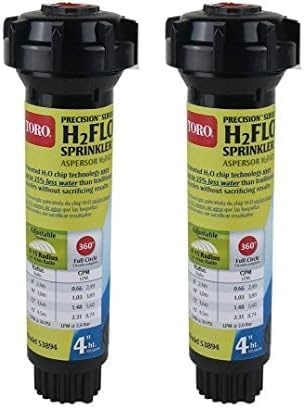
Toro 53894 Precision H2FLO 4-Inch Sprinkler Pop Up with Nozzle, Full (Pack of 2)
About This The information below is per-pack only Ideal for small lawn or shrub areas 42-Percent less water flow when compared to standard spray nozzles Industry first-adjustable spray distance (radius) from 8 ft. to 15 ft. Overview Brand : Toro Color : Full Material : Plastic Style : Full Item dimensions L x W x H : 1.75 x 1.75 x 6.38 inches
Brand: The+Toro+Company
Category: Home & Garden > Lawn & Garden > Watering & Irrigation > Sprinklers & Sprinkler Heads > Sprinkler Heads